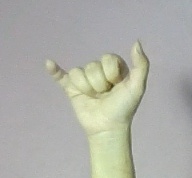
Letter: ya